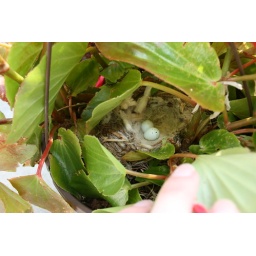
house finch nest in begonia plant